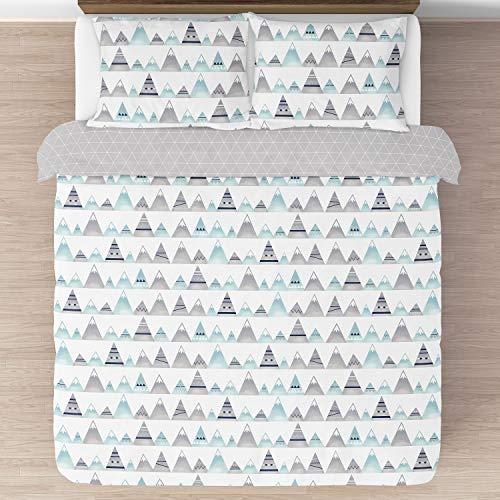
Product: Sweet Jojo Designs 3-Piece Navy Blue, Aqua and Grey Aztec Mountains Boy or Girl Full/Queen Kid Childrens Teen Bedding Comforter Set
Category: Home & Kitchen | Bedding | Kids' Bedding | Comforters & Sets | Comforter Sets
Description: Dimensions: Lightweight Comforter - Full/Queen 86in x 86in, Standard Shams 20in x 26in.
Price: $99.99
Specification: ProductDimensions:86x86x1.5inches|ItemWeight:4.88pounds|ShippingWeight:4.88pounds(Viewshippingratesandpolicies)|Department:baby-girls|Manufacturer:JojoDesigns,LLC|ASIN:B0775Y4D7Z|Itemmodelnumber:B075LW9WP7